Gil Blas

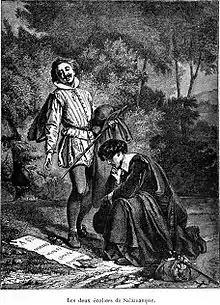

Gil Blas is a picaresque novel by Alain-René Lesage published between 1715 and 1735. It was highly popular, and was translated several times into English, most notably by Tobias Smollett in 1748 as "The Adventures of Gil Blas of Santillane".